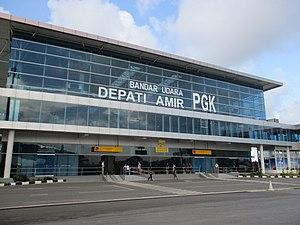
L'aéroport Depati Amir, aussi connu comme l'aéroport de Pangkal Pinang, est un aéroport desservant la ville de Pangkal Pinang, plus grande ville de l'île de Bangka et capitale de la province de Bangka-Belitung en Indonésie.
Pangkal Pinang est la plus grande ville de l'île de Bangka en Indonésie, et la capitale de la province des îles Bangka Belitung. Elle est située sur la côte est de Bangka.